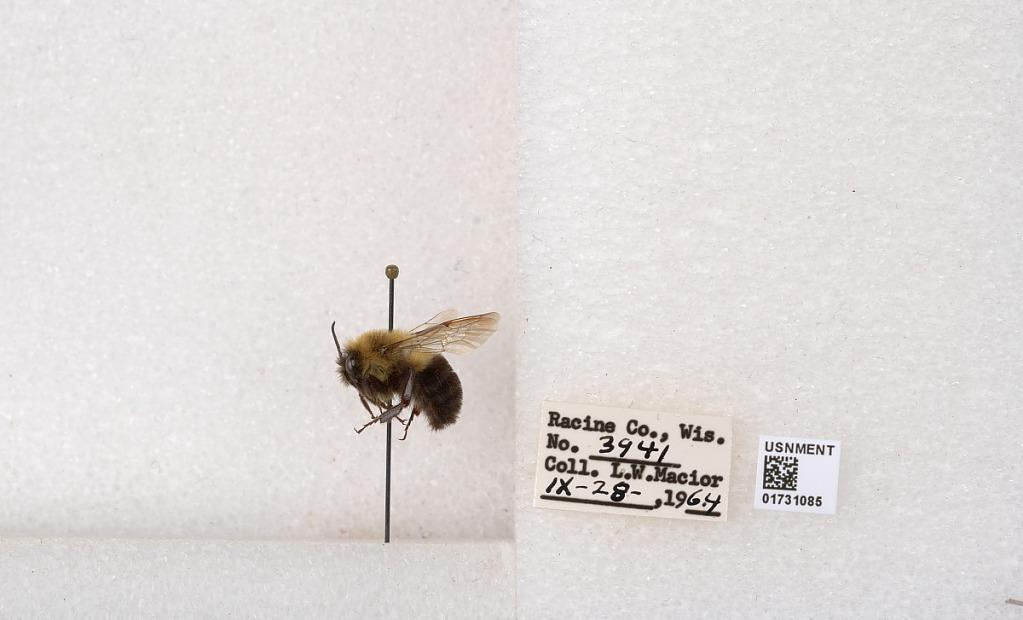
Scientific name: Bombus impatiens Cresson
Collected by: L. Macior
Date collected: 1964-9-28
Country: United States
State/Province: Wisconsin
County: Racine
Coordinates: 42.7299, -87.8123